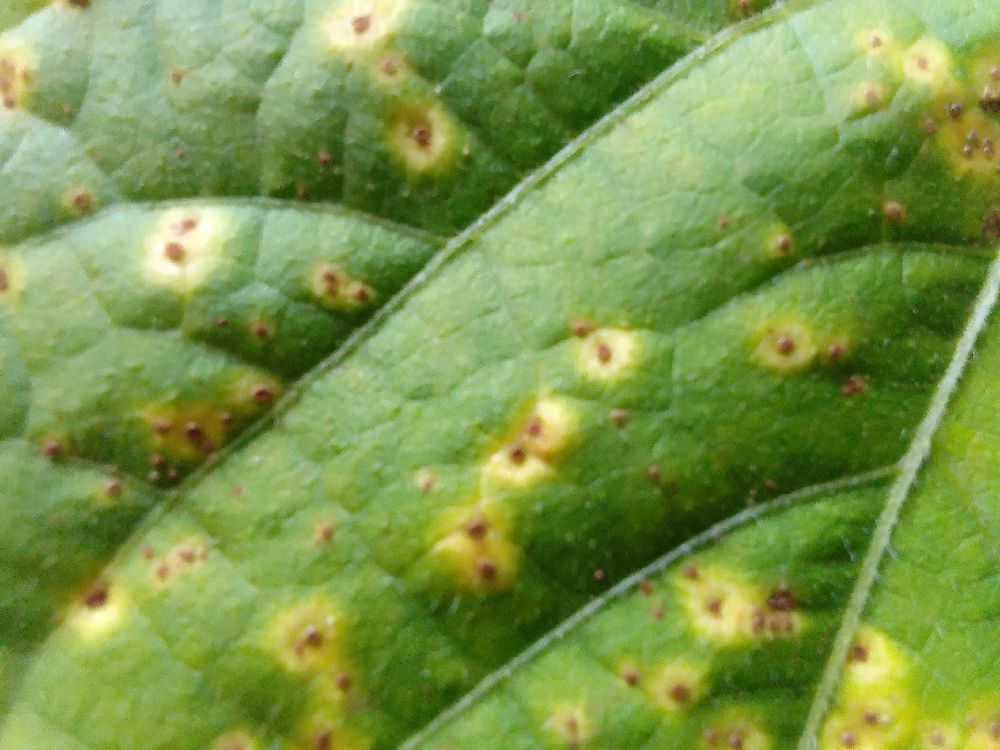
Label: rust